Lucien Storme

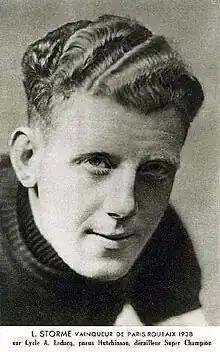
Portrait of Lucien Storme

Lucien Storme (18 June 1916 – 10 April 1945) was a Belgian professional road bicycle racer. He won the 1938 Paris–Roubaix. In December 1942, he was taken prisoner by the Germans for smuggling. In 1945, at the end of the Second World War, he was accidentally shot by the Americans.